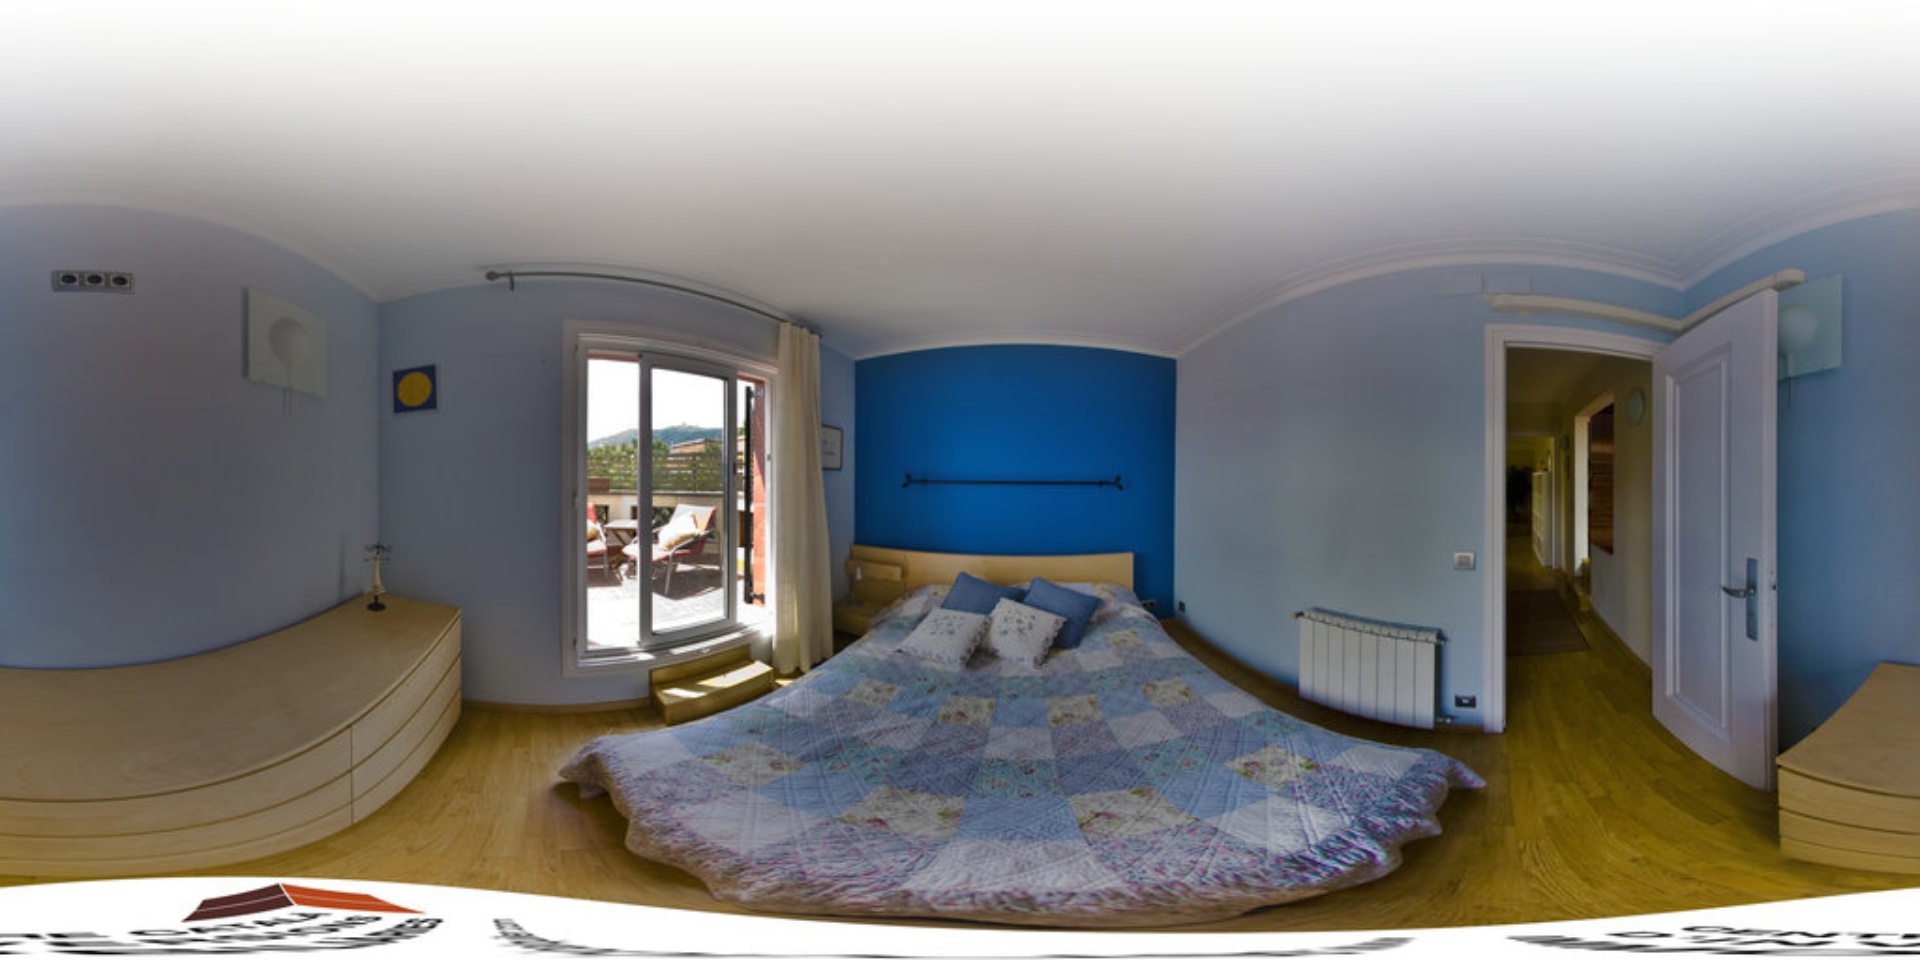
Referred object: the cream curtain by the window

Referred object: the bright blue accent wall